Guyhirne railway station

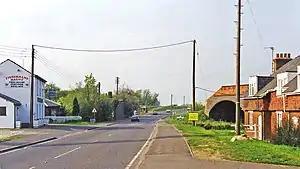
Station site in 1995

Guyhirne railway station was a station at Ring's End, near Guyhirn, Cambridgeshire on the Great Northern and Great Eastern Joint Railway between Spalding and March. It was opened originally by the GNR in 1867. An auction took place in 1867 of items linked to the construction of the railway.